Notting Hill

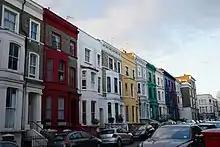
Notting Hill is full of colourful houses.

Since at least 2000, independent shops in Portobello such as Culture Shack have lost out to multinational standardised chains such as Starbucks. In 2009, Lipka's Arcade, a large indoor antiques market, was replaced by the high-street chain AllSaints. Reflecting the increasing demise of one of the most culturally vibrant parts of central London, the 2011 Census showed that in the borough of Kensington and Chelsea, in which Notting Hill is situated, the number of Black or Black British and White Irish residents, two of the traditionally largest ethnic minority groups in Notting Hill, declined by 46 and 28 percent respectively in ten years.